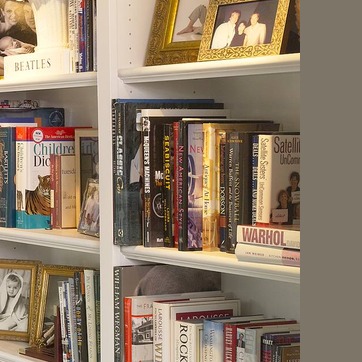
Material: paper